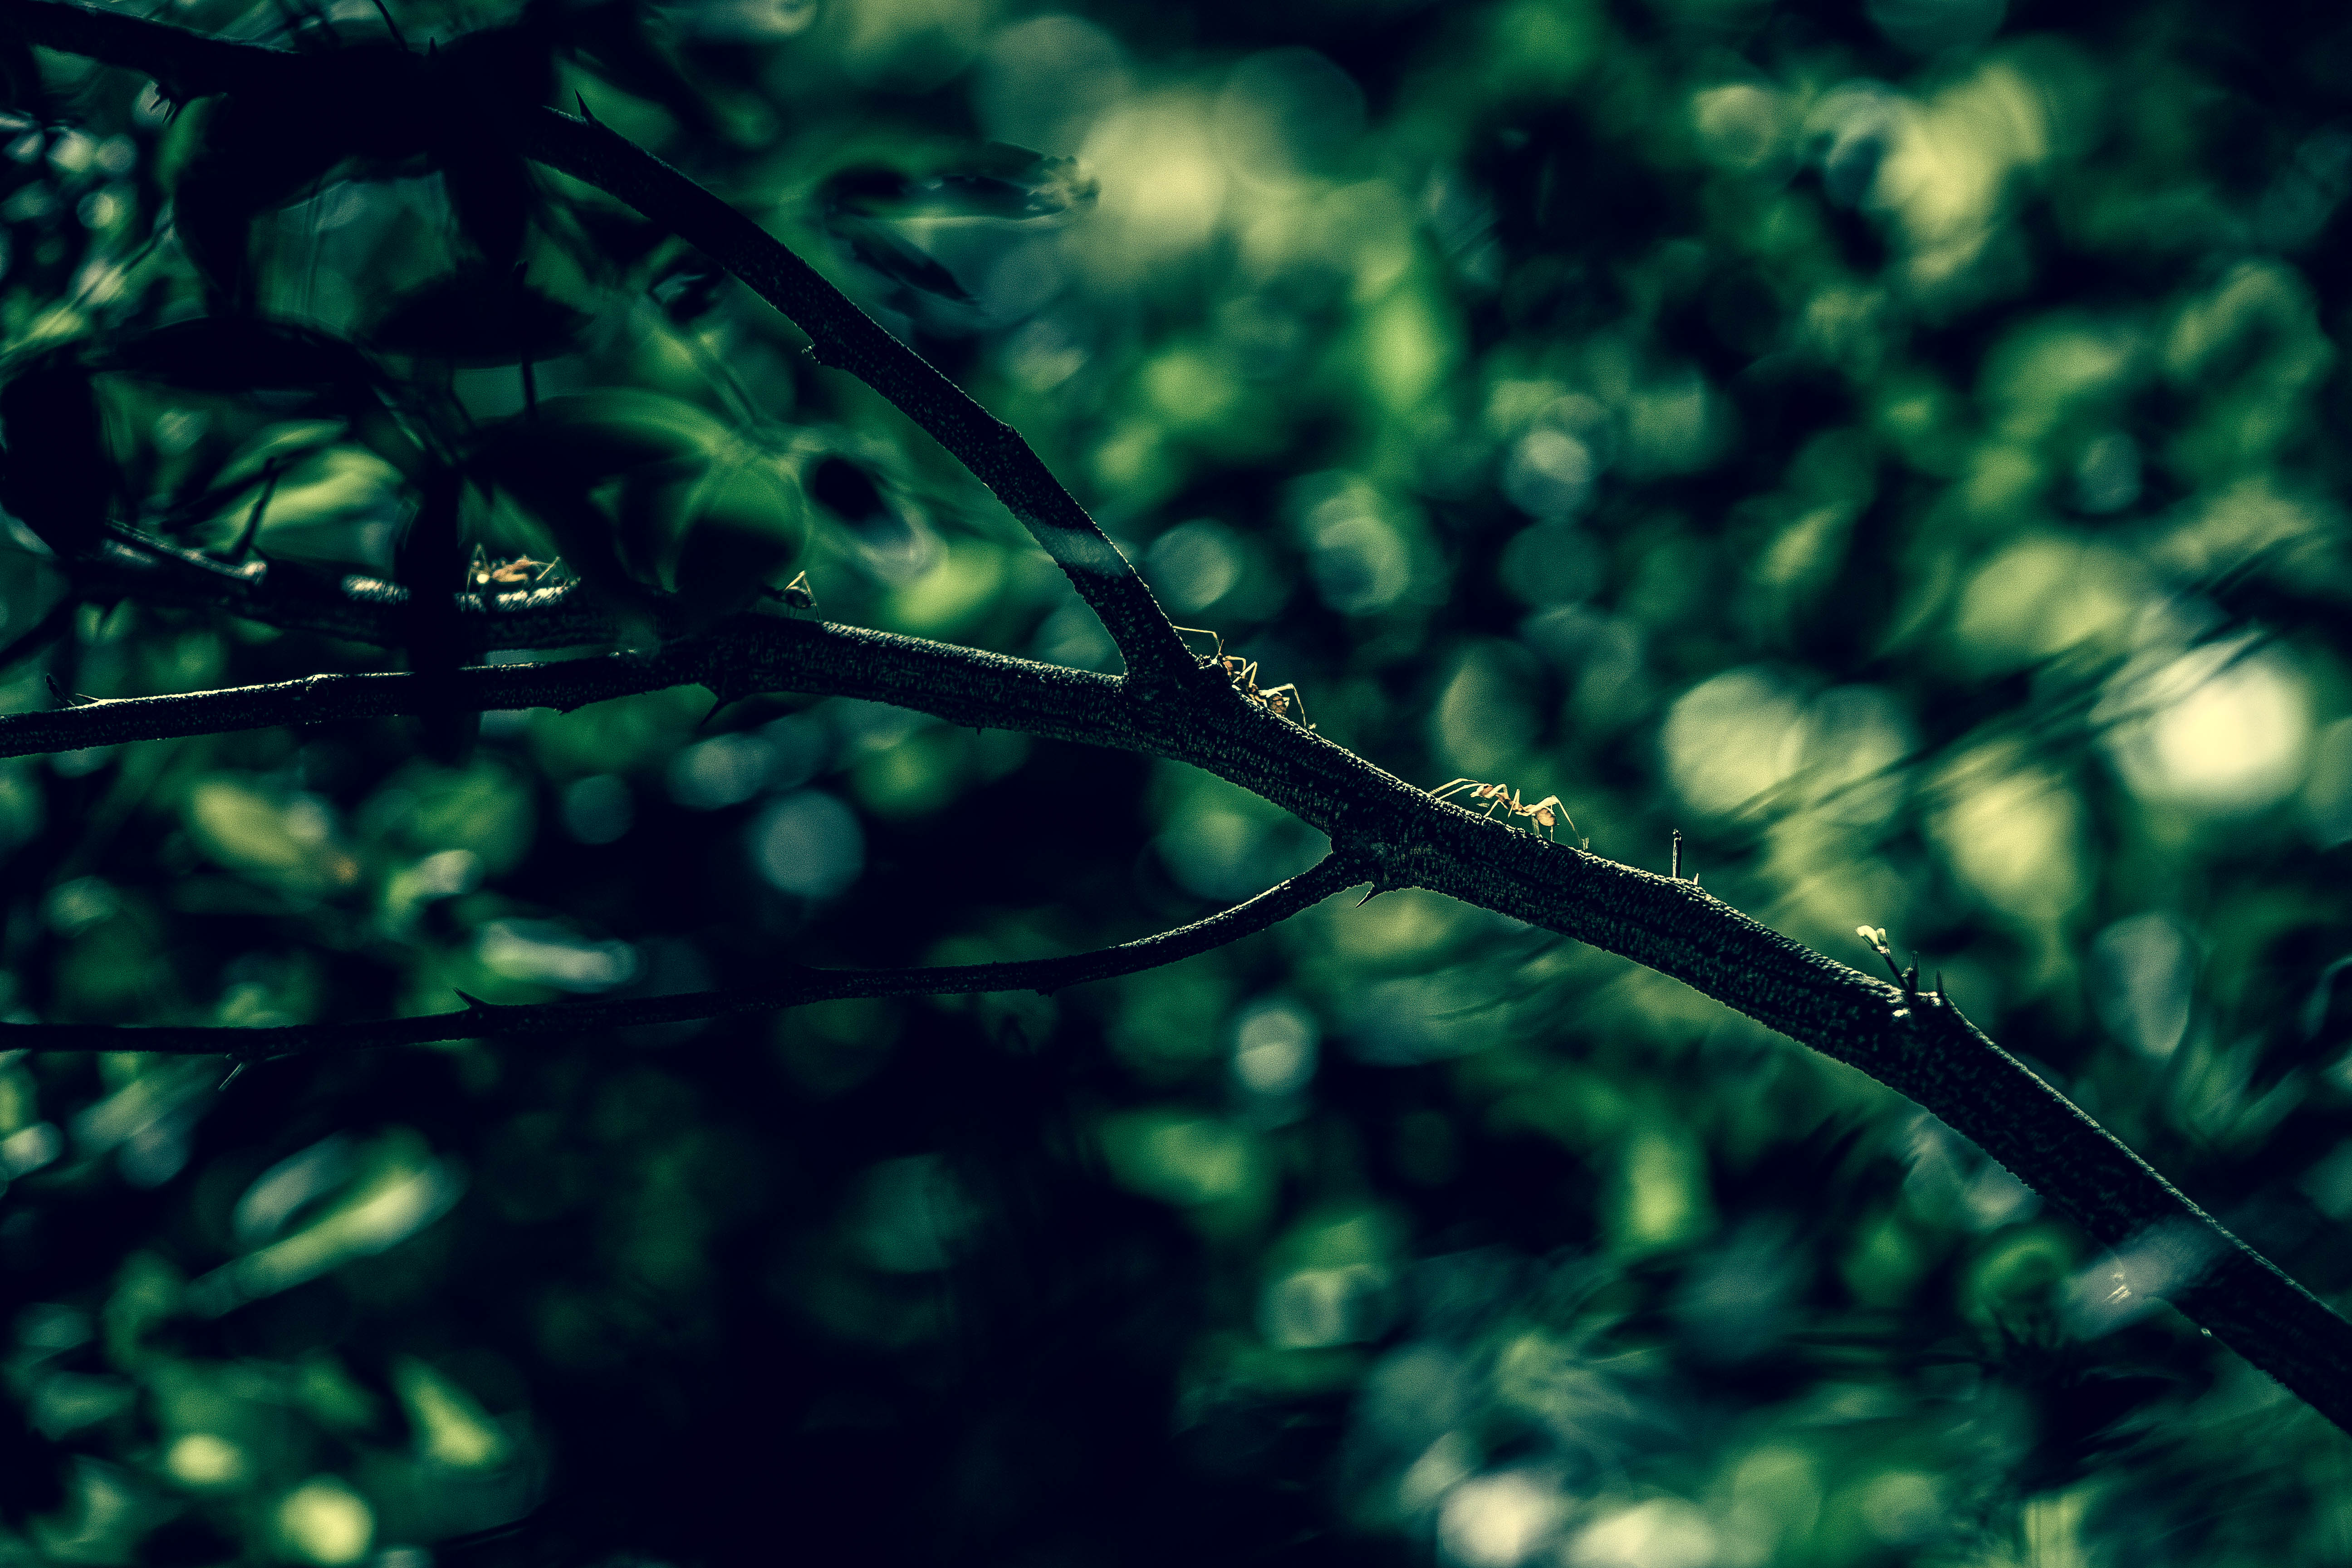
nature, grass, branch, dew, bokeh, plant, photography, sunlight, leaf, flower, green, insect, darkness, flora, tree branch, close up, leaves, ants, moisture, macro photography, plant stem